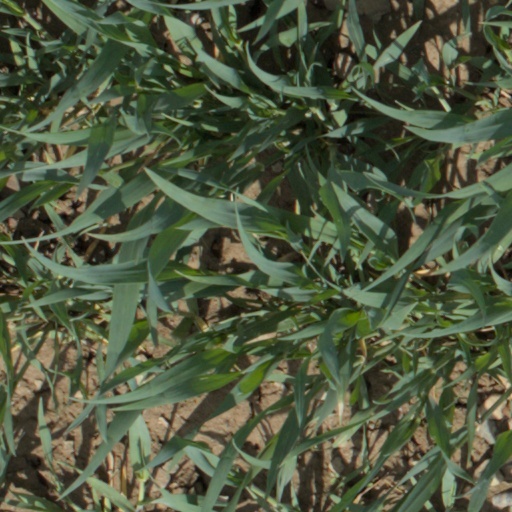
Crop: wheat